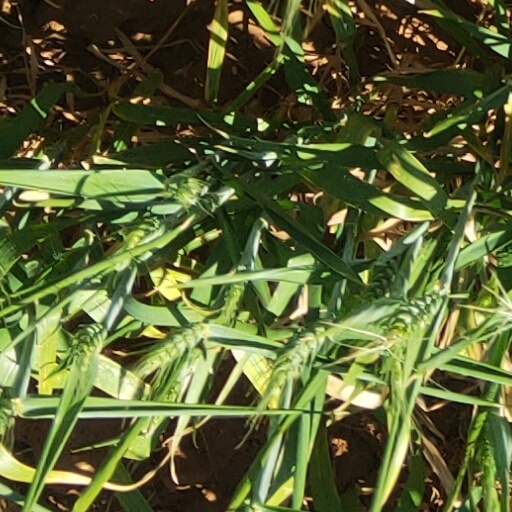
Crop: wheat